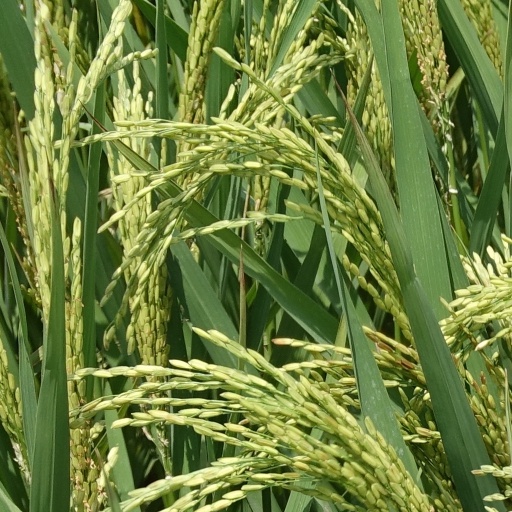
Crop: rice